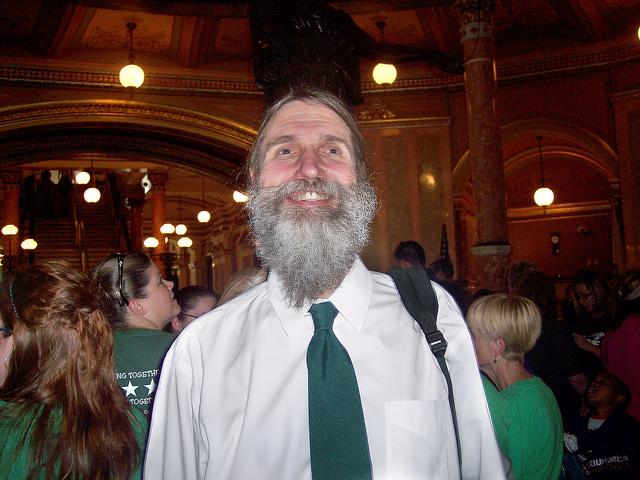
A man with a bushy beard and green tie.